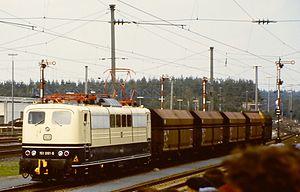
La série 151 est une locomotive électrique pour fret lourd construite pour les Chemins de Fer Fédéraux Allemands entre 1972 et 1978. Elles ont été construites en vue de remplacer les anciennes machines de la série 150, pour faire face aux exigences croissantes pour ce type de locomotives, en particulier le besoin d'une vitesse maximale de 120 km/h.